Chateau Qu'Appelle

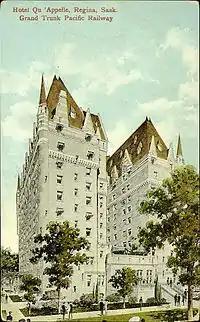
Postcard of the building-in-progress published and distributed in or about 1913.

Designed in the Scottish baronial style, the concrete pilings were sunk in 1913 to support the ten-storey structure. As well, there were two sub-storeys of reinforced concrete basement under the northwest corner of Wascana Park. The hotel's girders were already up when construction was halted World War I had broken out, and the combination of labour shortages and material rationing meant that the lavish hotel's construction would be delayed until after the war.